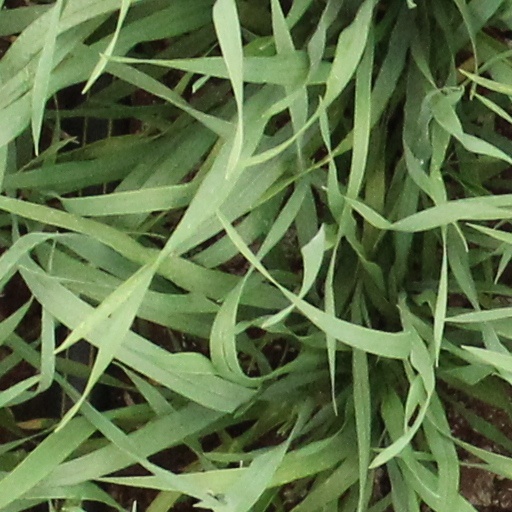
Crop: wheat